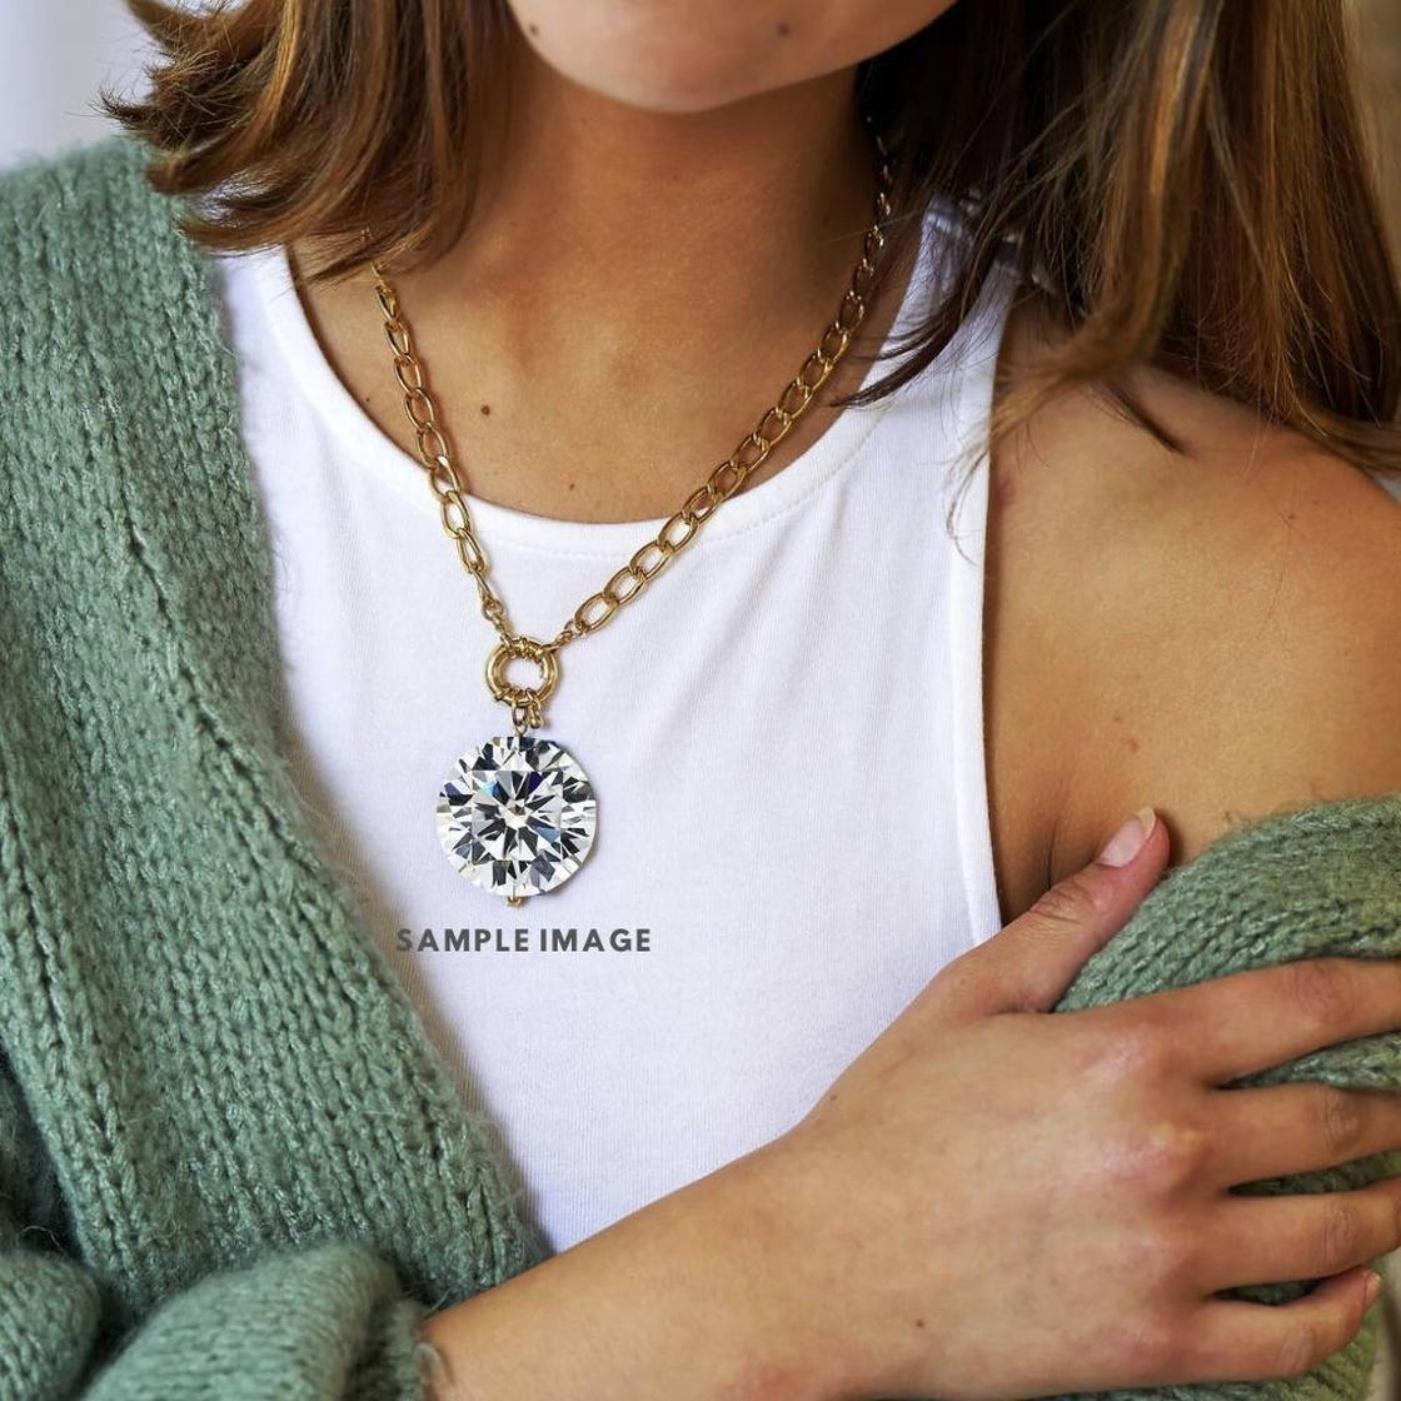
Chopra Gems Brass Pendant White (Pendant_RDC68)
Type: Necklaces & Pendants
Brand: Chopra Gems & Jewellery
Price: Rs. 499
Chopra Gems
Features: Type pendant,Color white,Material brass
Included: Pendant